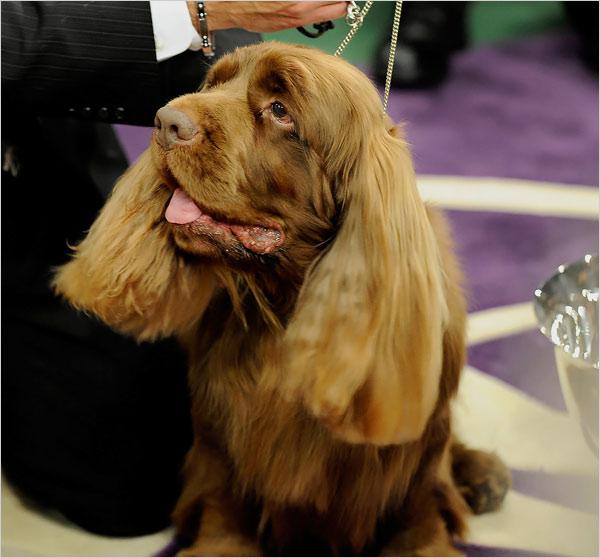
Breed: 217-n000034-Sussex_spaniel